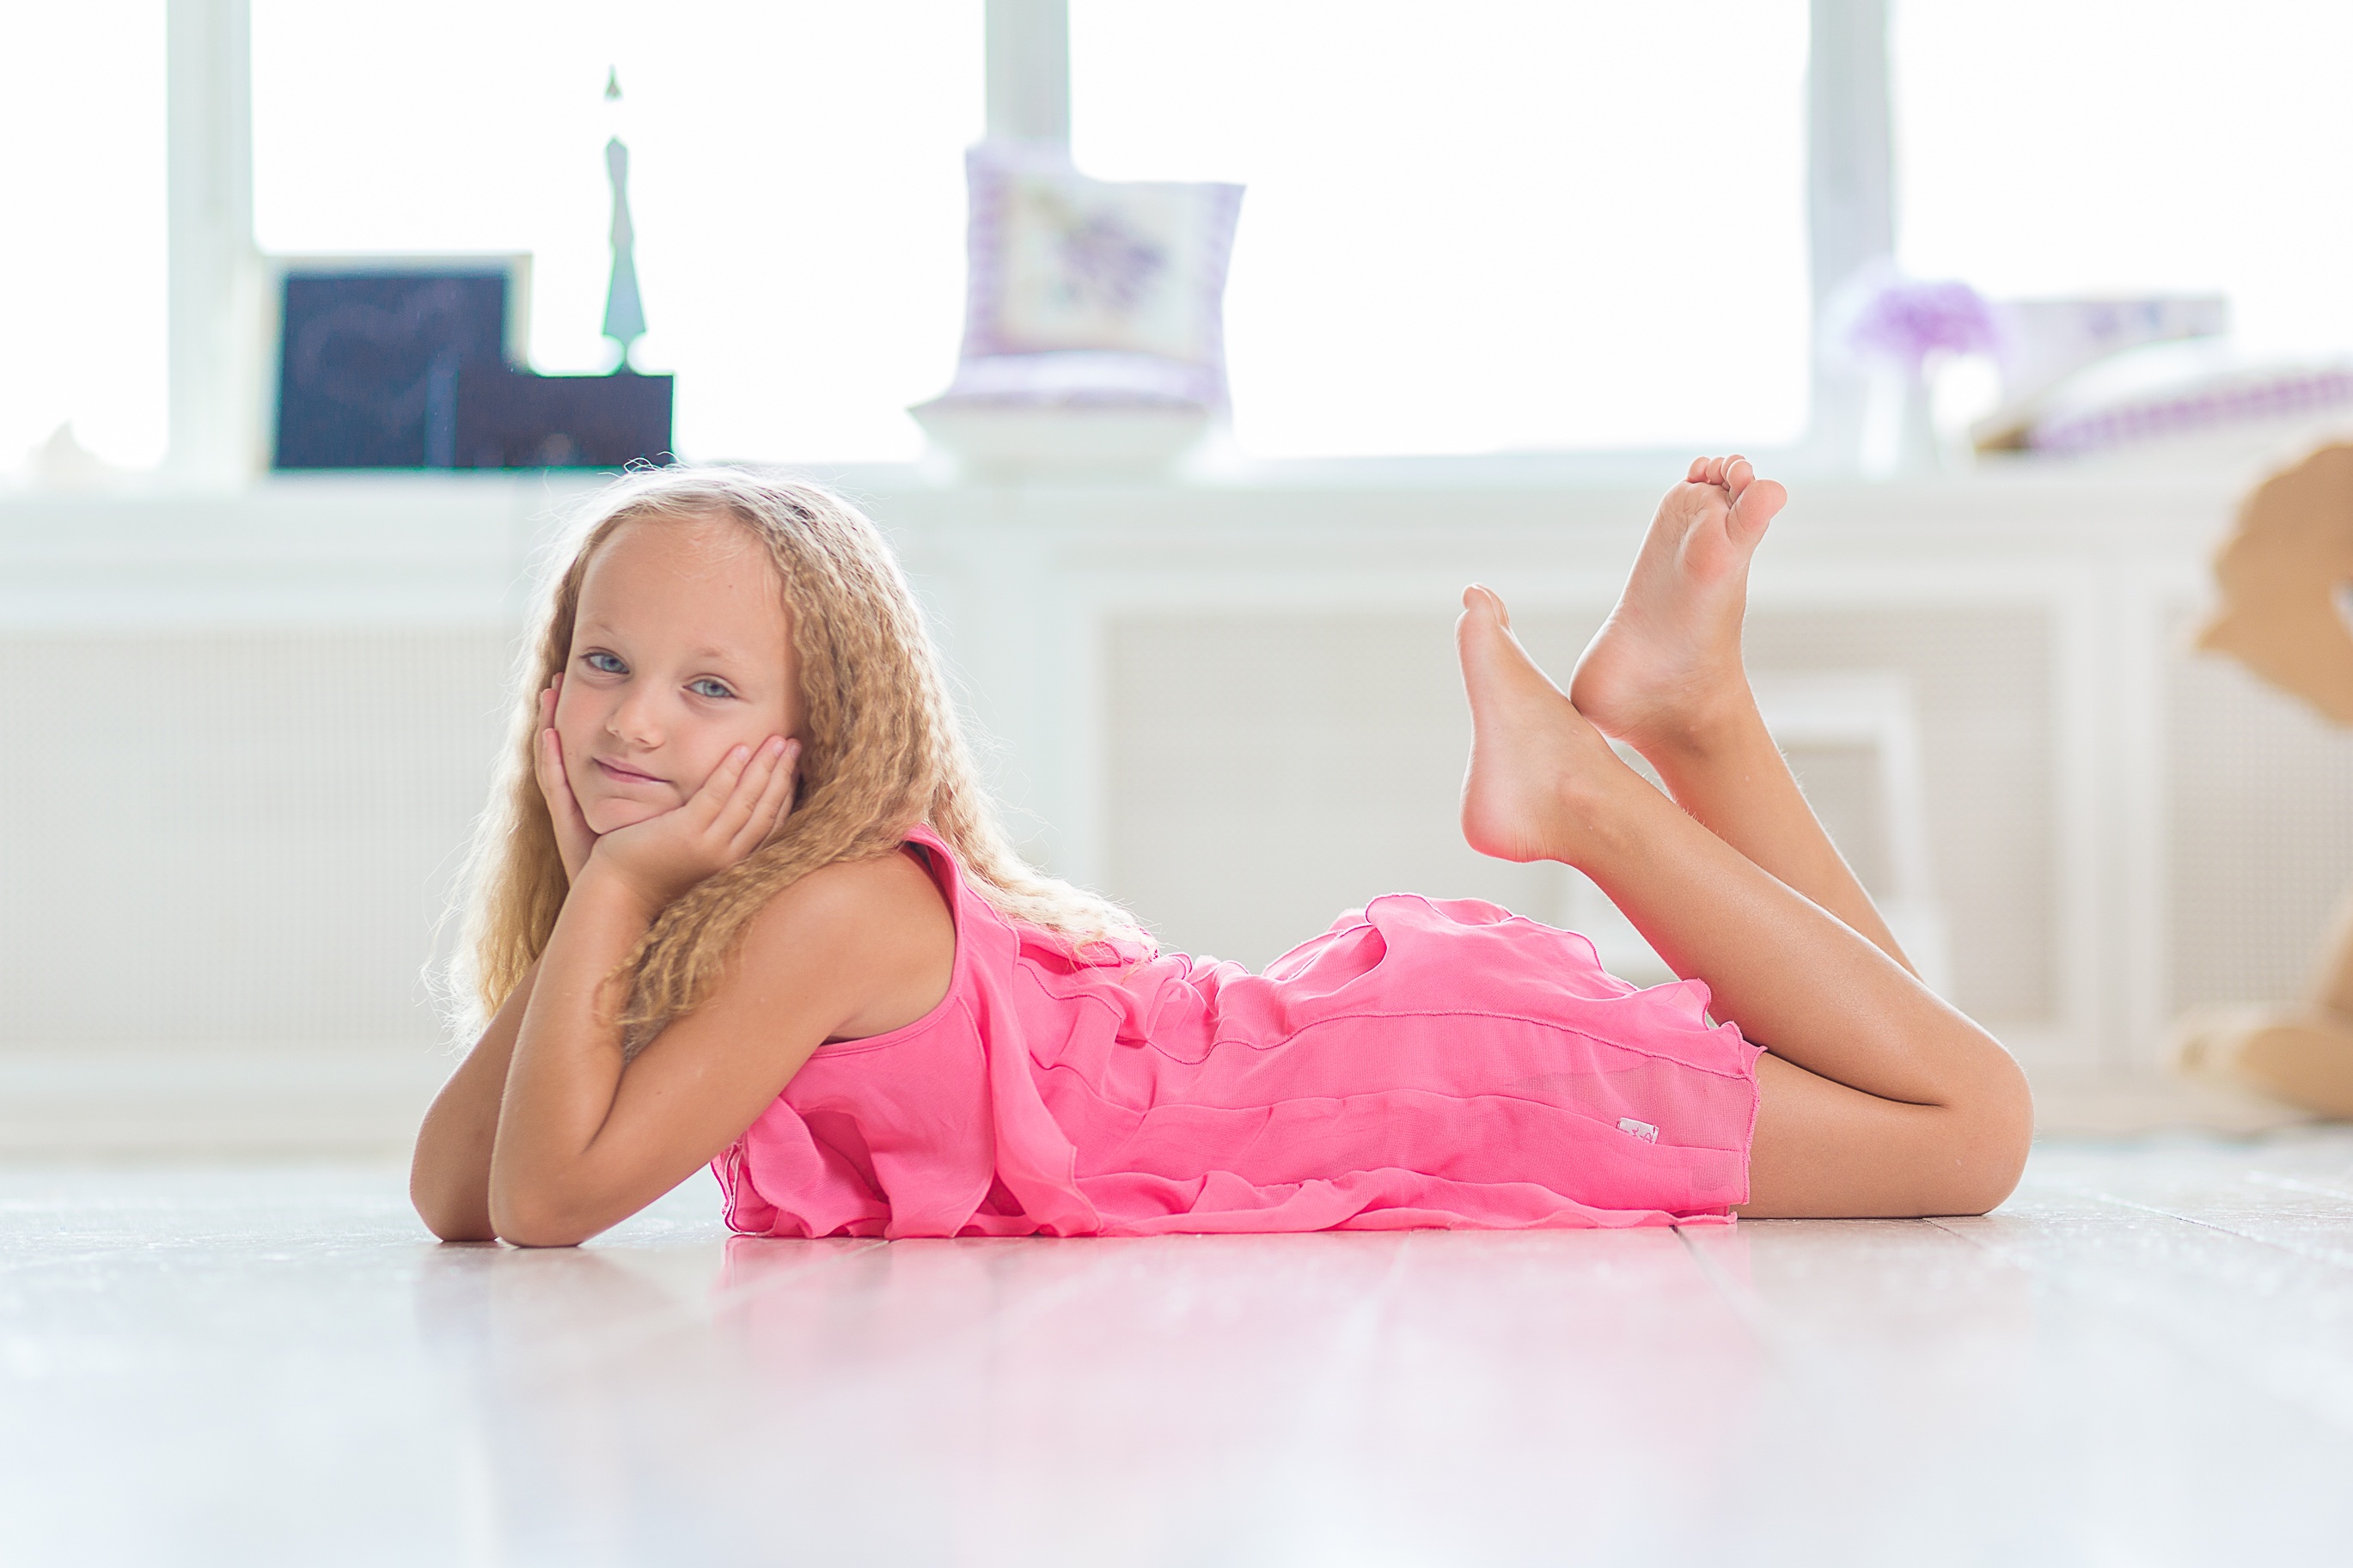
hand, person, light, people, girl, woman, hair, white, house, kid, home, cute, female, leg, portrait, young, sitting, indoor, child, human, room, pink, lifestyle, bedroom, baby, childhood, smiling, education, human body, caucasian, cheerful, living, family, indoors, dress, happy, happiness, thigh, little, beauty, beautiful, blond, pretty, adorable, casual, attractive, abdomen, photo shoot, human positions, physical fitness